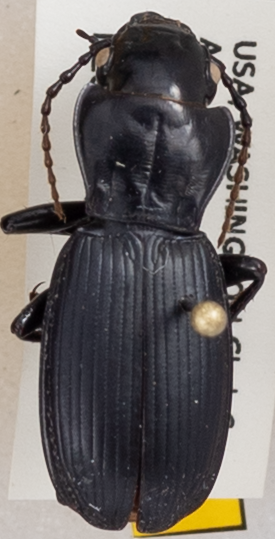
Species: Pterostichus lama
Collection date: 2019-07-23
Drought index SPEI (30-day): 0.51
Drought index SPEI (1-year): -2.09
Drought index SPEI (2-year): -2.09